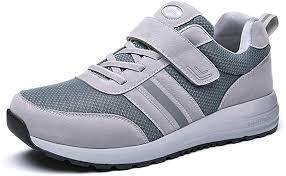
Waste category: shoes